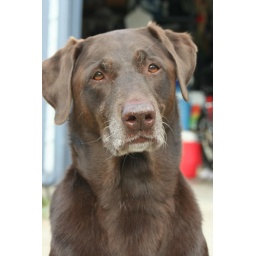
The big brown dog. She is a gentle giant, and loves to get the paper in the mornings.